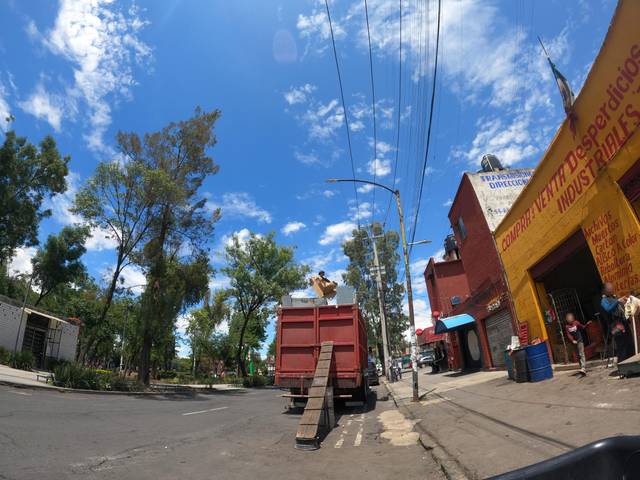
Region: Mexico
Coordinates: 19.418, -99.144